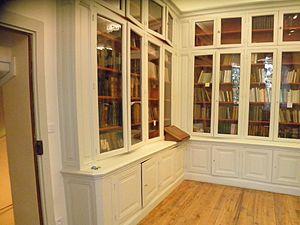
Bibliothèque populaire protestante 2e étage
Le Grand Temple de Lyon est une paroisse protestante située en bord de Rhône, 3 quai Victor Augagneur, dans le 3ᵉ arrondissement de Lyon. Elle est rattachée à l'Église protestante unie de France.